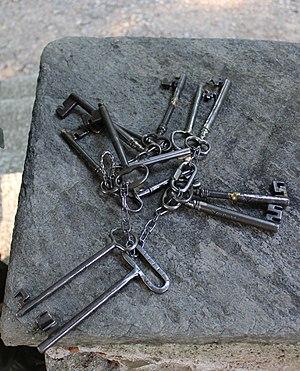
Les clés des chapelles
Le Mont Sacré d’Orta se trouve sur un sommet qui domine le lac d'Orta en Piémont dans la province de Novare en Italie du Nord, à une altitude de 400 mètres environ.